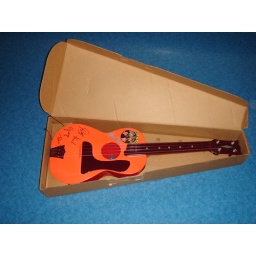
Big beat guitar mint in box